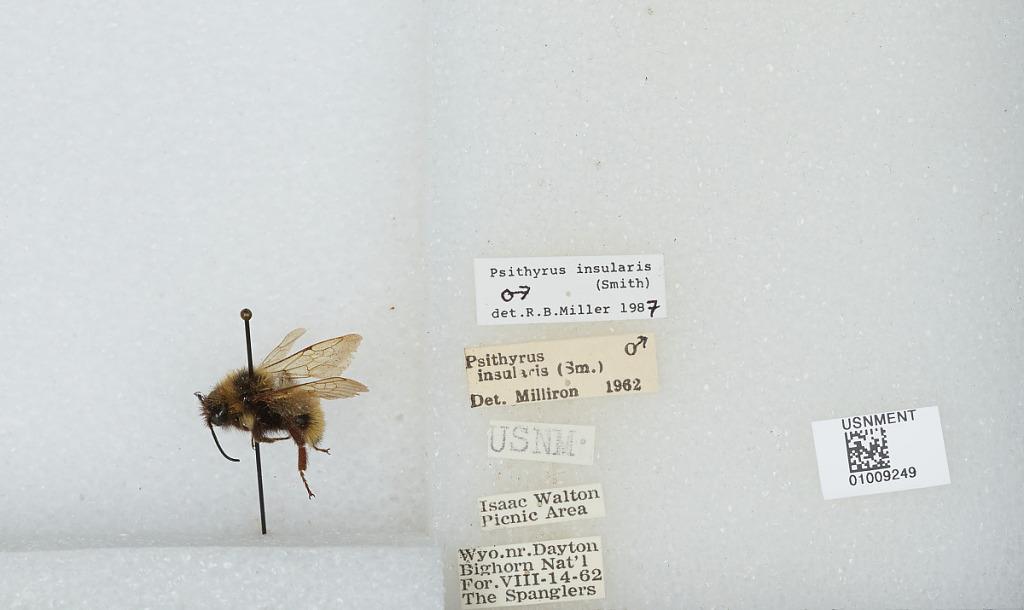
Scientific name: Bombus (Psithyrus) insularis (Smith)
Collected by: P. Spangler
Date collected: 1962-8-14
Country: United States
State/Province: Wyoming
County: Sheridan
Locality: Isaac Walton Picnic Area, near Dayton, Bighorn National Forest
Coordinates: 44.8214, -107.336
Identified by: Miller, R. B.